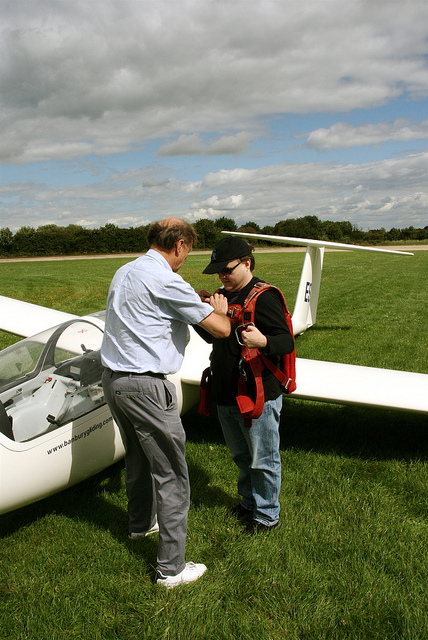
two men prepare for the takeoff of an unmanned aircraft